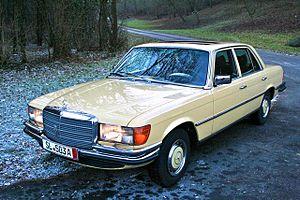
Mercedes 280 SE W116
La Mercedes-Benz Classe S est une limousine de luxe produite par Mercedes-Benz qui est maintenant une division de Daimler. Le nom « Classe S » provient du mot allemand Sonderklasse qui signifie « classe spéciale » dont elle est l'abréviation.